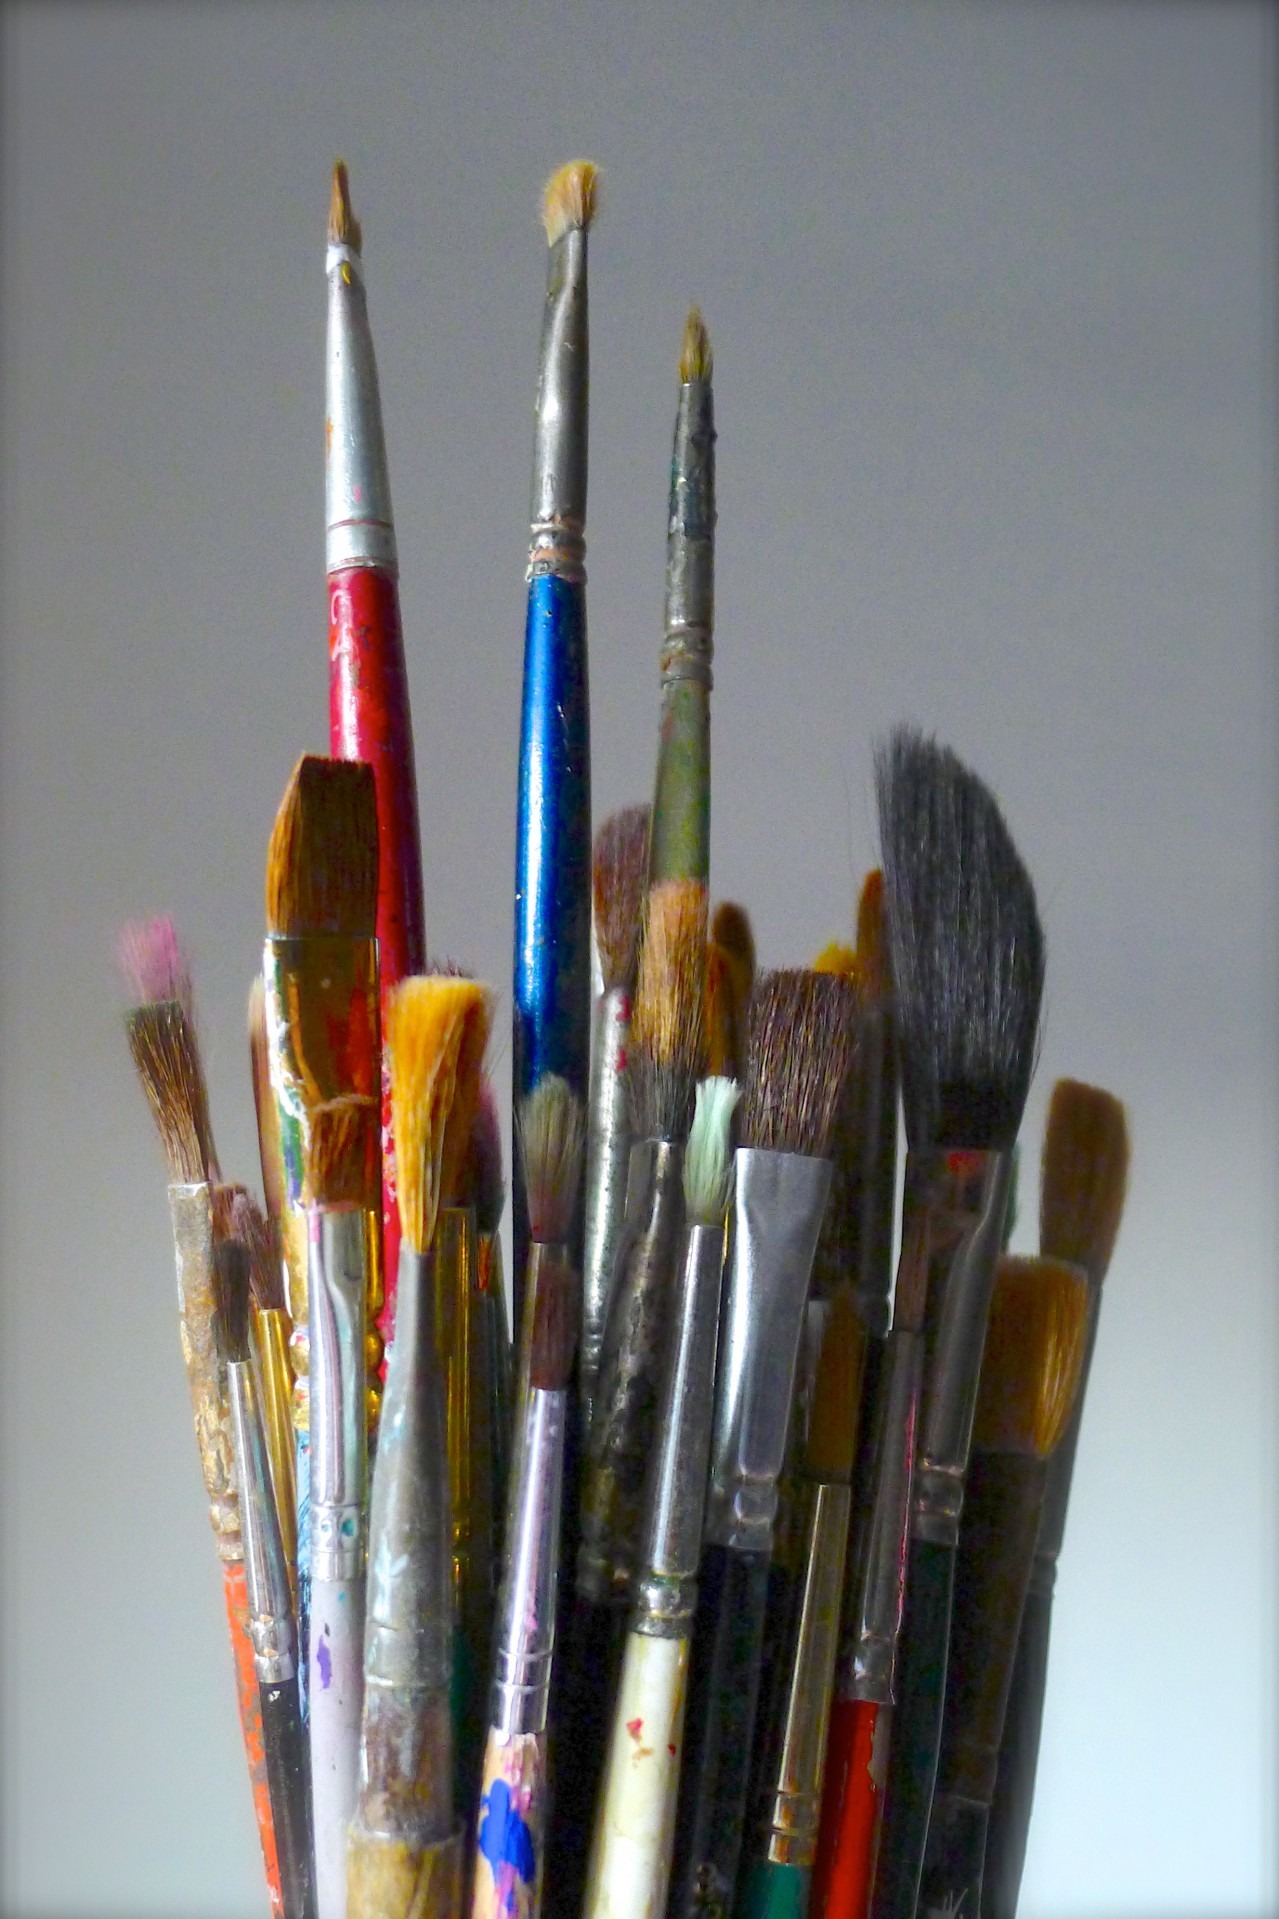
bunch, brush, tool, bouquet, artist, paintbrush, watercolor, art, handles, vertical, acrylic, oil painting, art supplies, cue stick